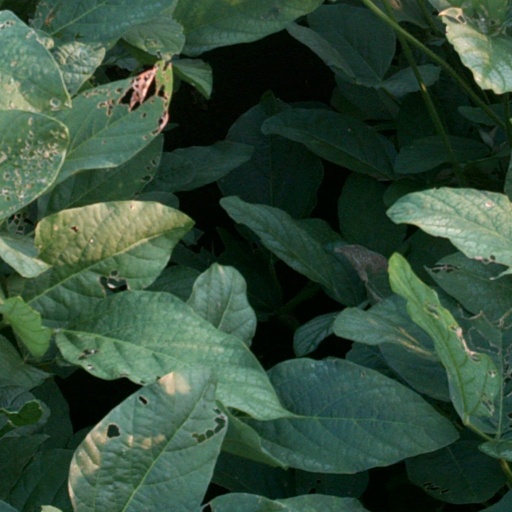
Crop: soybean